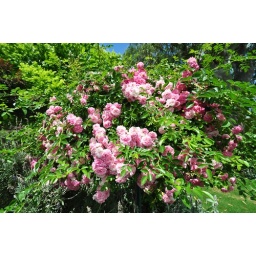
Dorthy Perkins rose in full bloom. Looks great with the green everywhere.